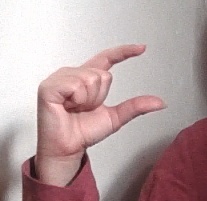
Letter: dal